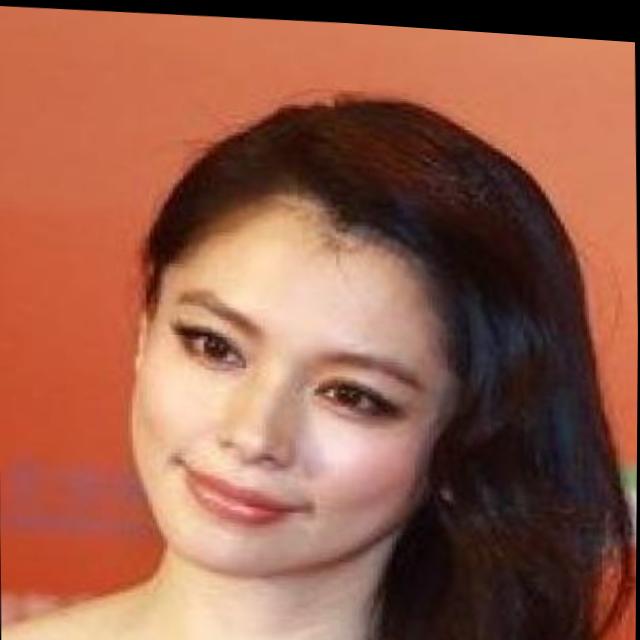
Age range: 21-44